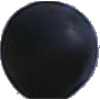
Label: Grape Blue 1